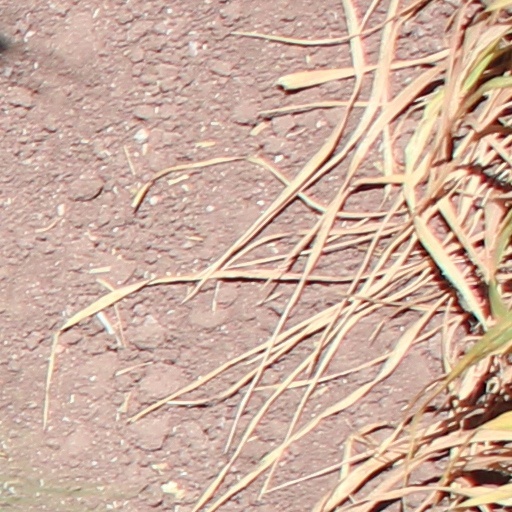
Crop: wheat